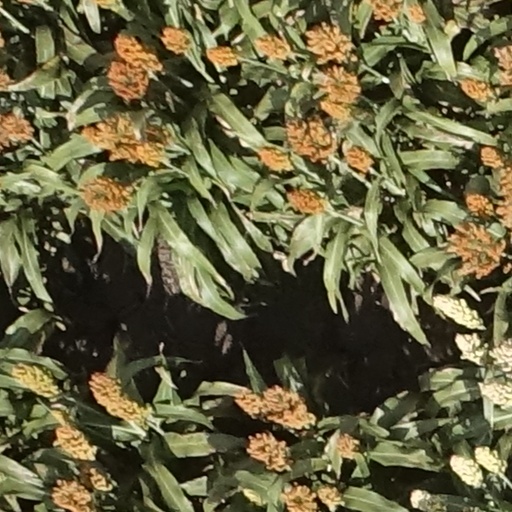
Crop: sorghum